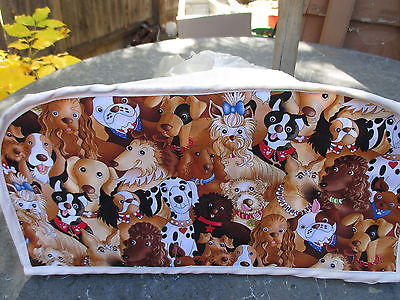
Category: toaster